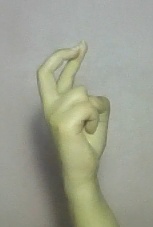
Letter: zay